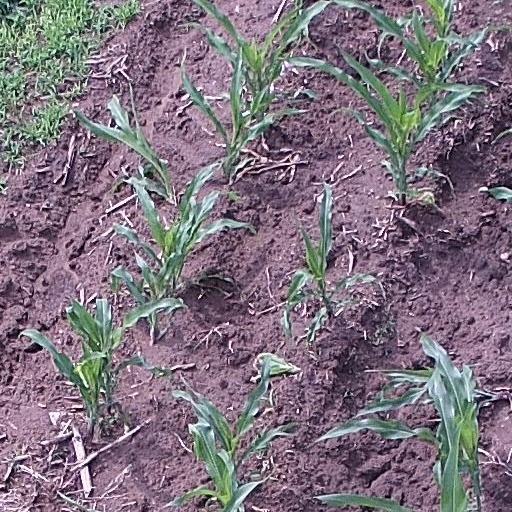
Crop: maize; corn